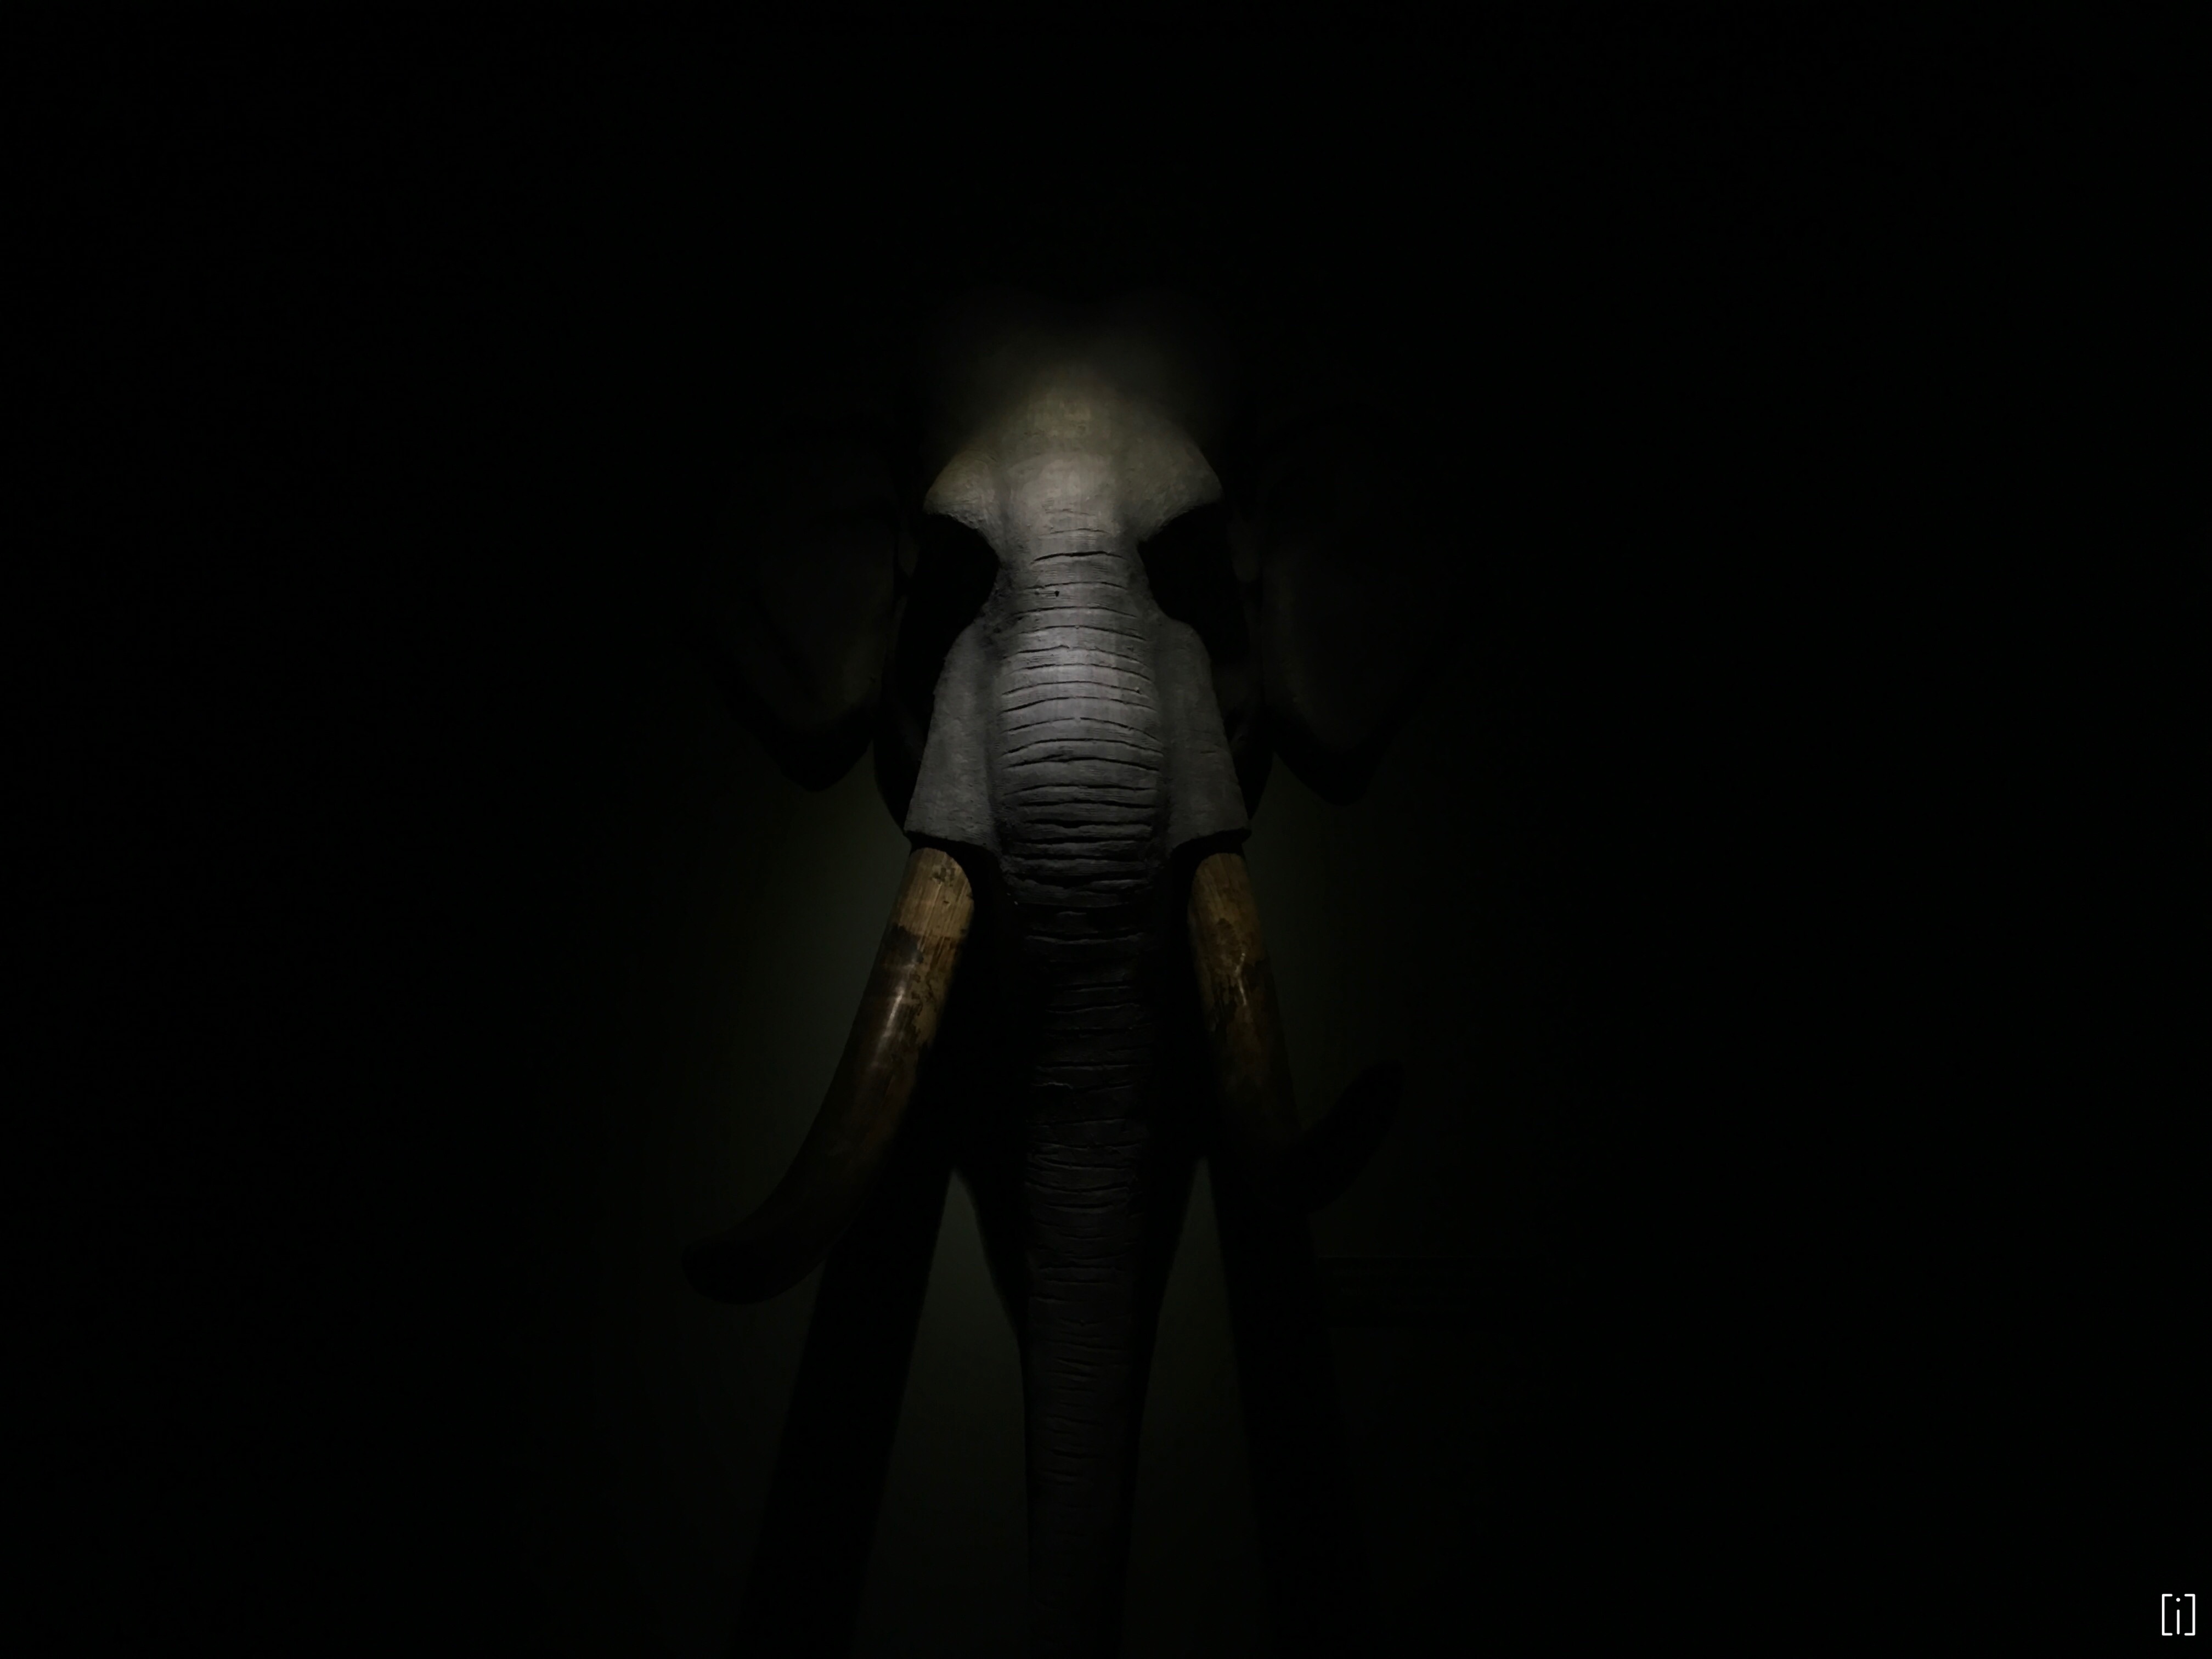
photography, insect, darkness, black, invertebrate, close up, screenshot, macro photography